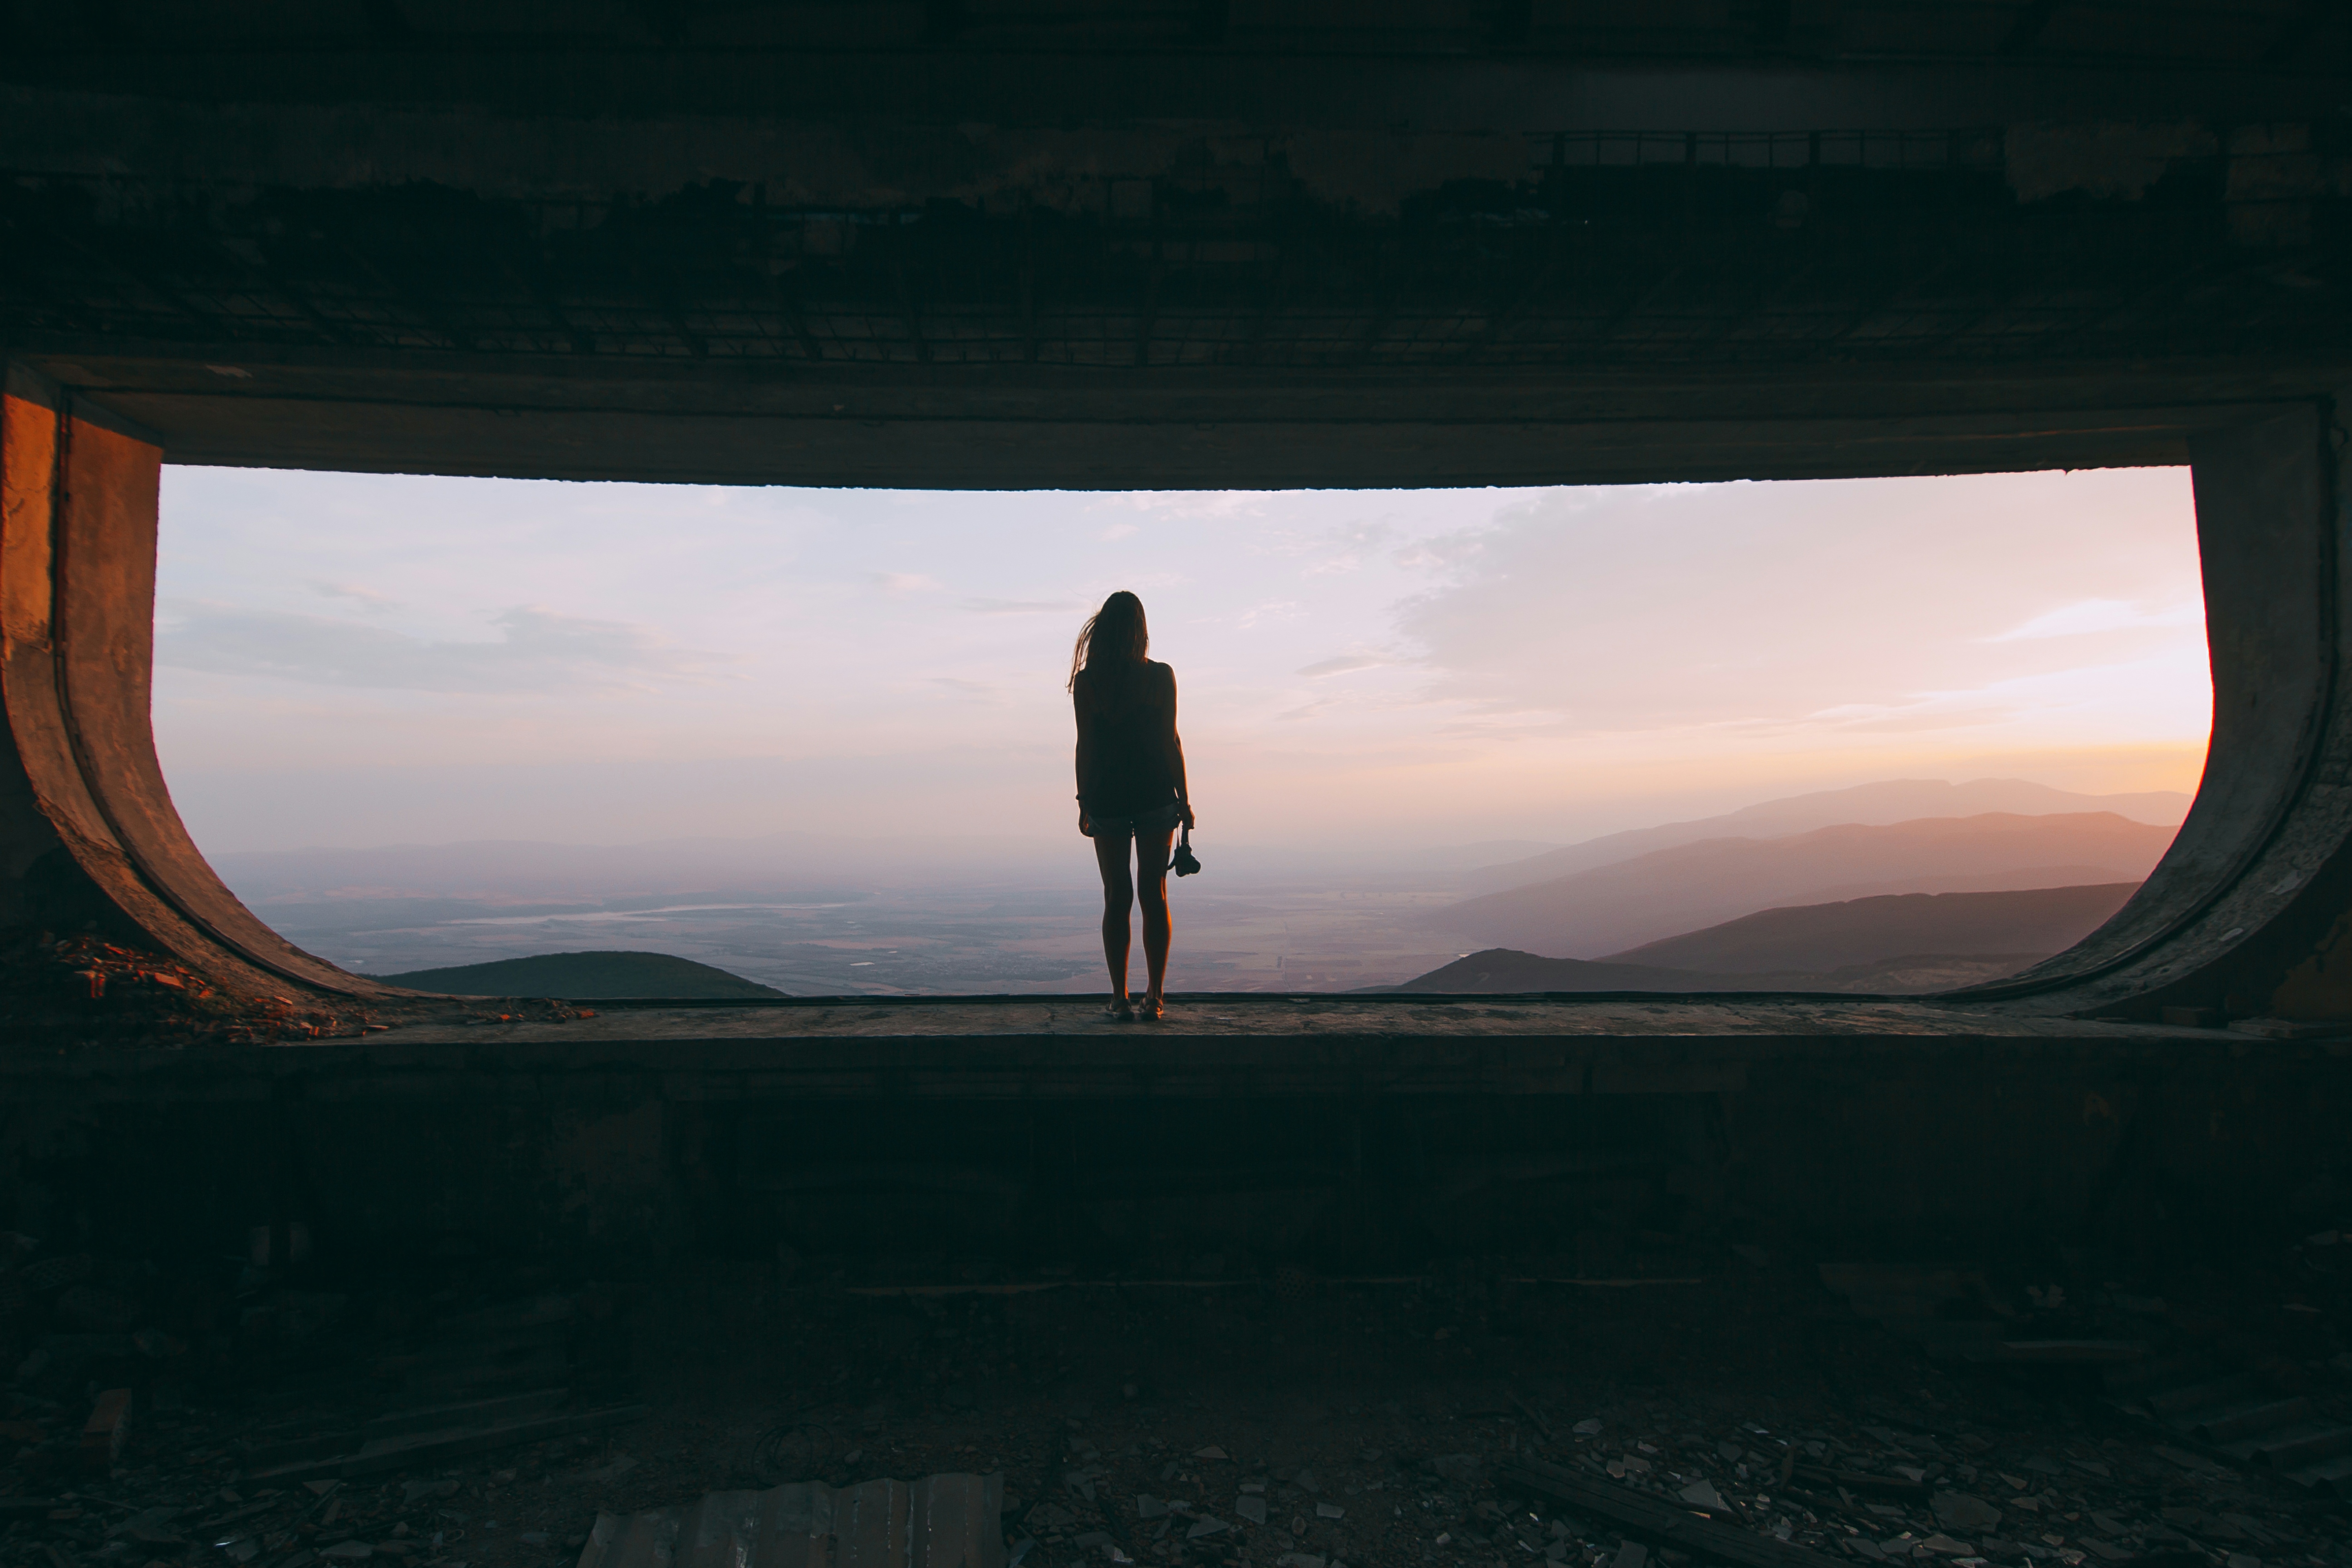
sky, horizon, tree, photography, cloud, landscape, window, sea, vacation, evening